Honing steel

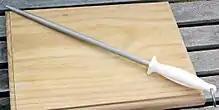
A honing steel on a cutting board

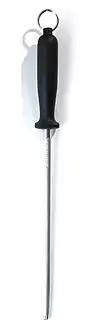
Common steel for use in households

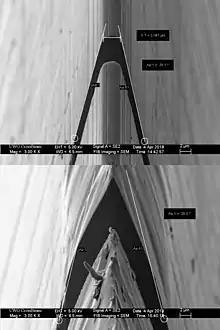
SEM images of the cross-section of a blade before (dull) and after (sharp) honing with a smooth rod

A honing steel, sometimes referred to as a sharpening steel, whet steel, sharpening stick, sharpening rod, butcher's steel, and chef's steel, is a rod of steel, ceramic or diamond-coated steel used to restore keenness (the microscopic shape of the cutting edge) or sharpness (the narrowness of the cutting edge) to blade edges. They are flat, oval, or round in cross-section and up to long. The steel and ceramic honing steels may have longitudinal ridges, whereas the diamond-coated steels are smooth but embedded with abrasive diamond particles.